Peirano Market

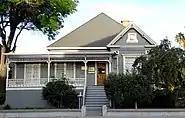
The Nicola Peirano residence built in 1897

In the early 1880s, Nicola "Nick Sr." Peirano (1862-1937), a nephew of Alex Gandolfo, immigrated from Genoa, Italy. Nick worked in Gandolfo's store, slept in a loft at the site, and took over the business in approximately 1888 when Gandolfo left Ventura. In its early years, the store sold everything from groceries to farm implements, wine, liquor, cigars, hardware, bailing wire, shotgun shells, and black powder.